Cambridge University A.F.C.

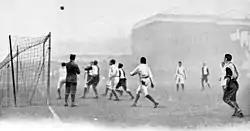
Scene of a match v Oxford in 1905

Nationally, with the new social legislation of the early 20th century that distributed more money to the working classes and increased leisure time (particularly on Saturday afternoons) and with new technological advances, such as the expanse of railways, which facilitated the nationalisation of leagues, the game of football was truly blooming. All the great clubs of today were formed at this time. The munitions workers at Woolwich Arsenal put down their tools and started picking up their boots in 1886. Members of the cricket club at Everton widened their sporting interests in 1878. However, a disgruntled manager would later decide to form a rival club that played in red. With the support of the Three Crowns, Newton Heath was founded in 1878, soon joining with another side to become Manchester United, while Aston Villa grew out of the Bible Class at a Wesleyan Chapel in 1874. Fair to say that CUAFC's creation had truly captured the imagination of people from all walks of life.